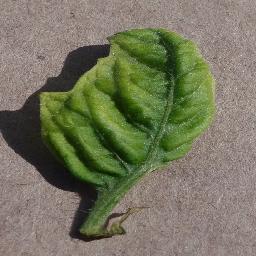
Label: Tomato___Tomato_Yellow_Leaf_Curl_Virus